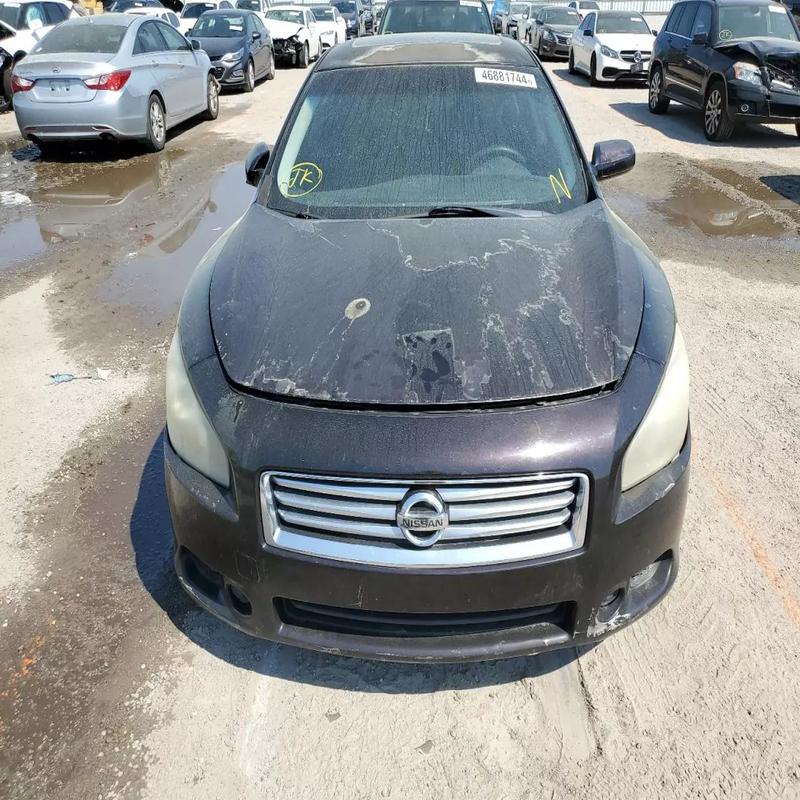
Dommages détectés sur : pare-choc avant, capot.
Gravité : mineur